Council of Economic Advisers

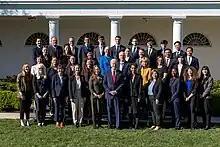
The council and staff during the Biden administration, in March 2023

The council's chairman is nominated by the president and confirmed by the United States Senate. The members are appointed by the president. As of July 2017, the council's eighteen person staff consisted of a chief of staff (Director of Macroeconomic Forecasting), fifteen economists (five senior, four research, four staff economists, two economic statisticians) and two operations staff. Many of the staff economists are academics on leave or government economists on temporary assignment from other agencies.